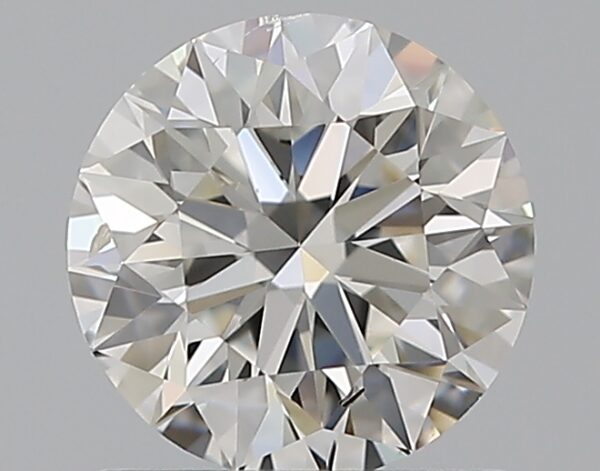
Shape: round
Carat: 0.9
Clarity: SI1
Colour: G
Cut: EX
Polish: EX
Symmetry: EX
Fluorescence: F
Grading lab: GIA
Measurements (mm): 6.14 x 6.18 x 3.86